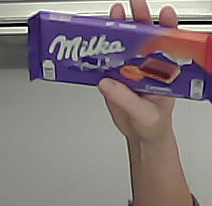
Product: milka_chocolate